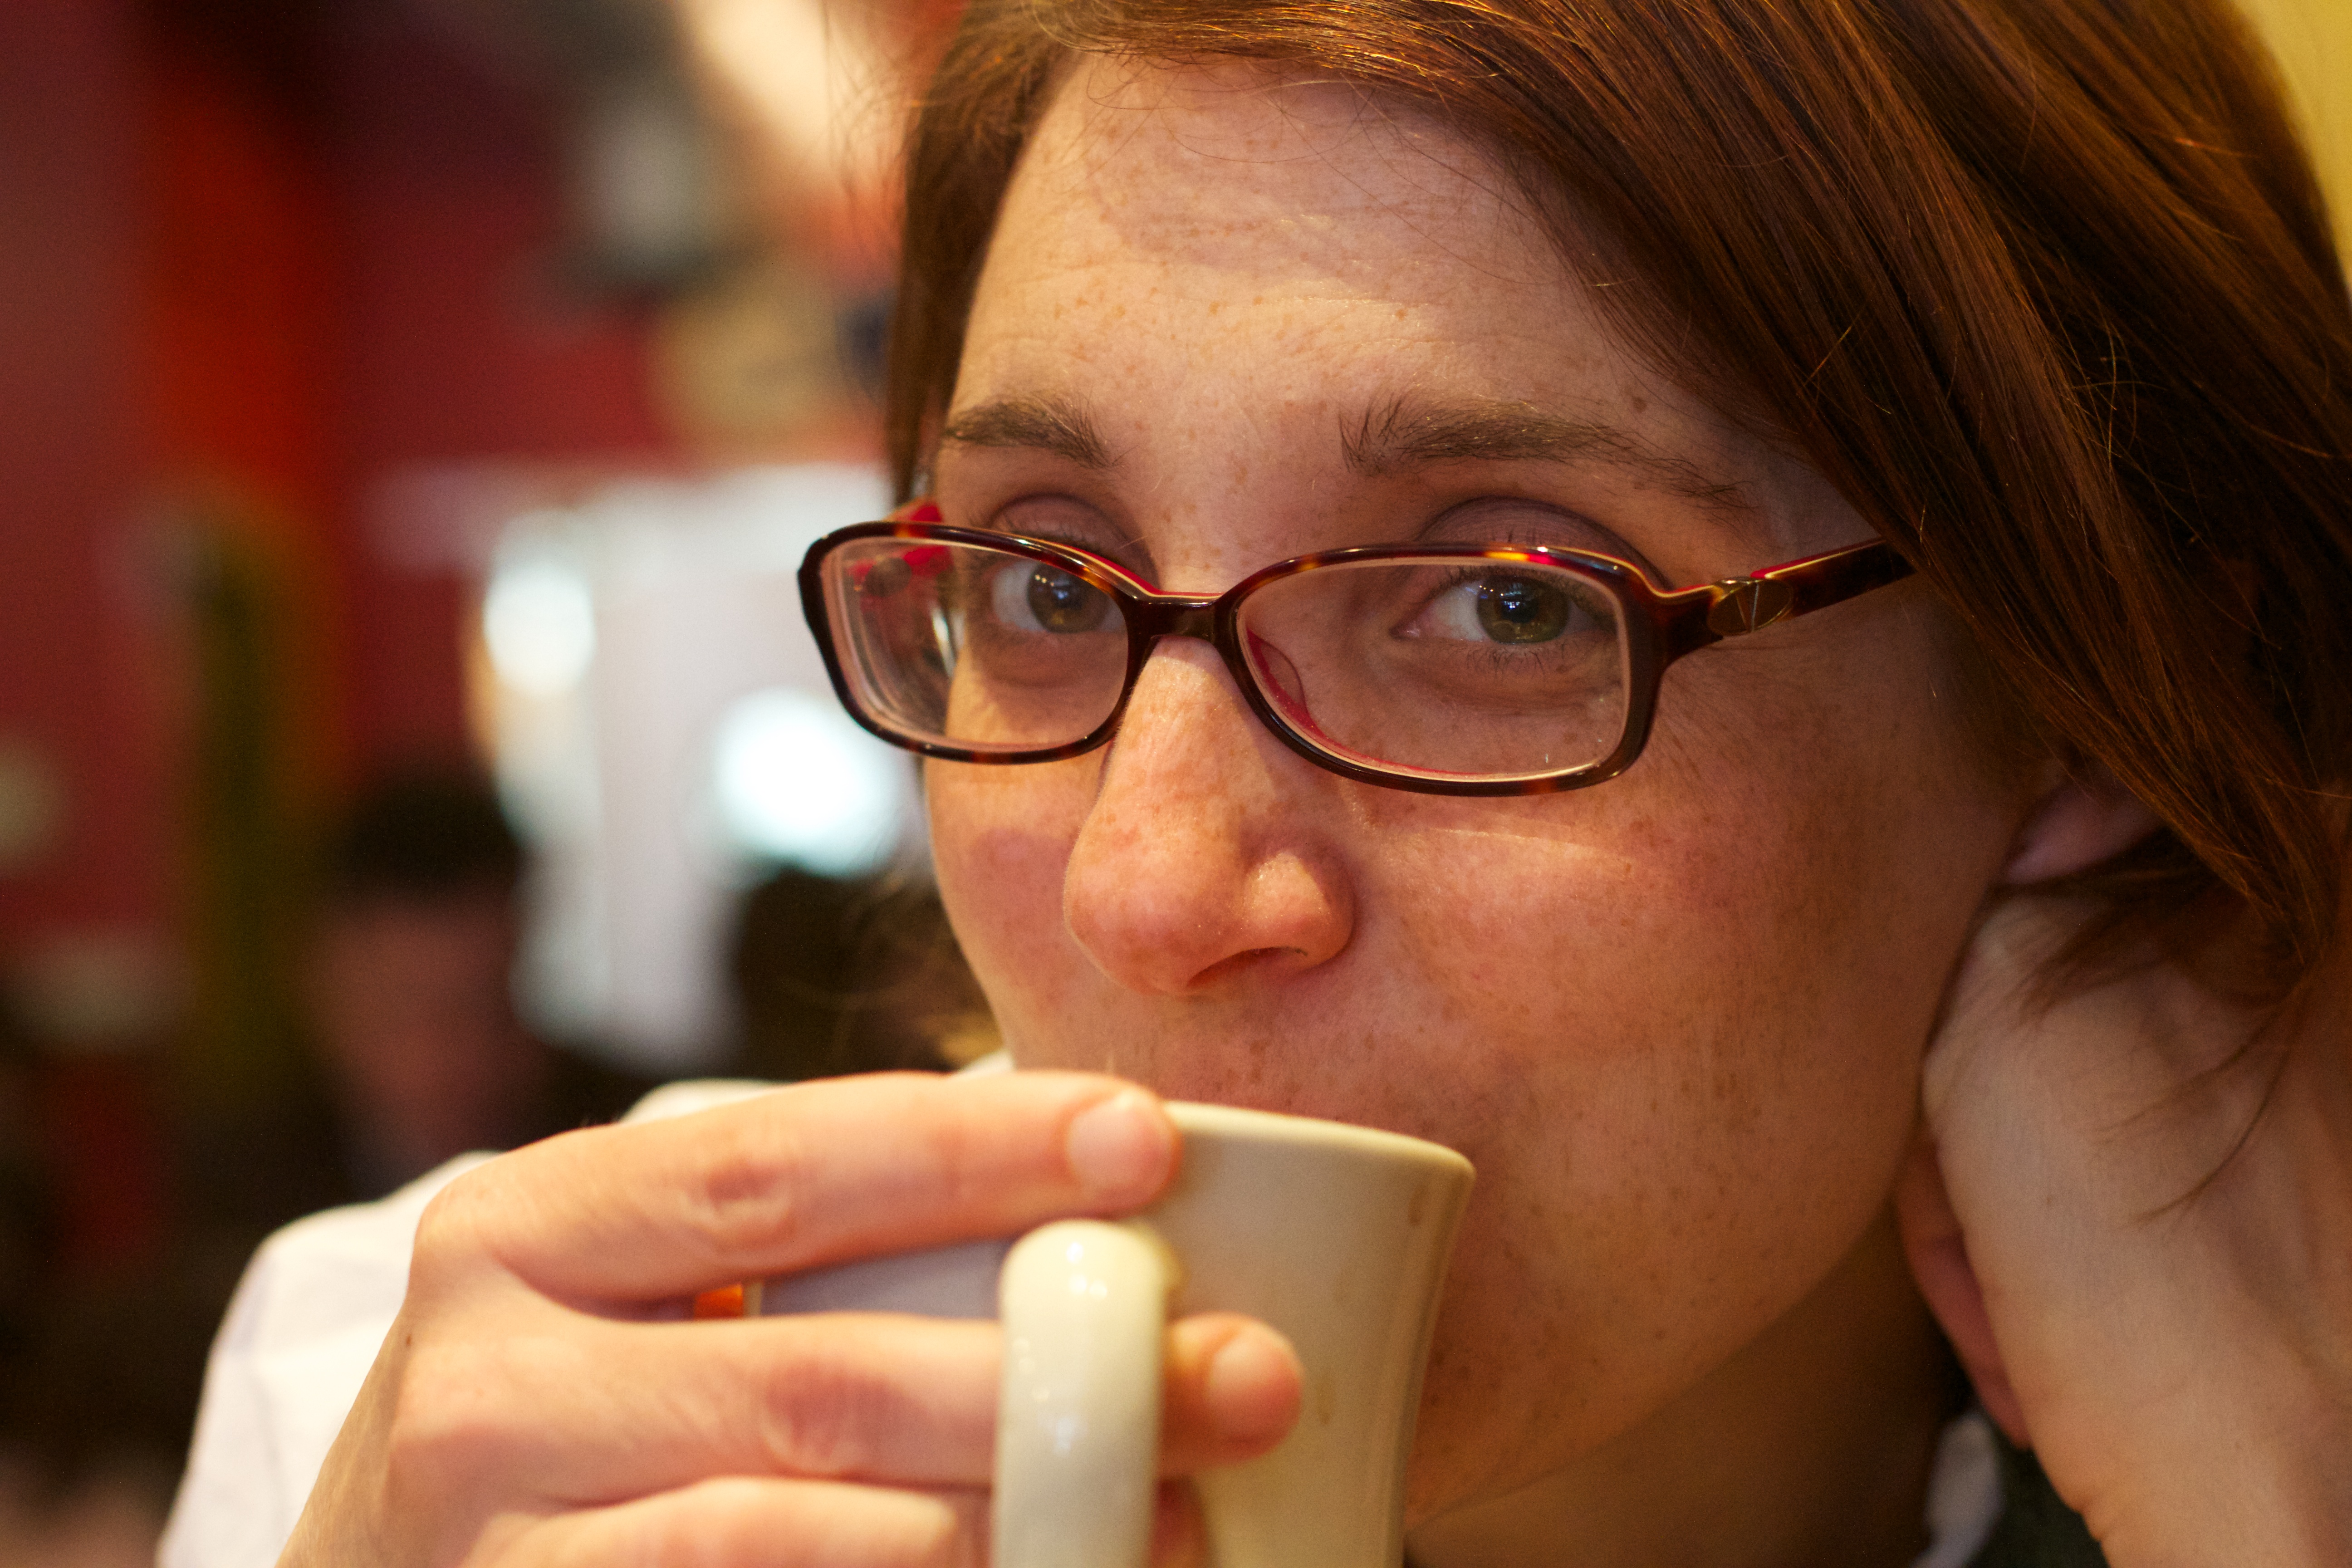
person, woman, hair, portrait, facial expression, lip, smile, mouth, close up, face, nose, sunglasses, eye, glasses, head, skin, eyewear, beauty, organ, 2013365, vision care